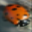
Label: beetle